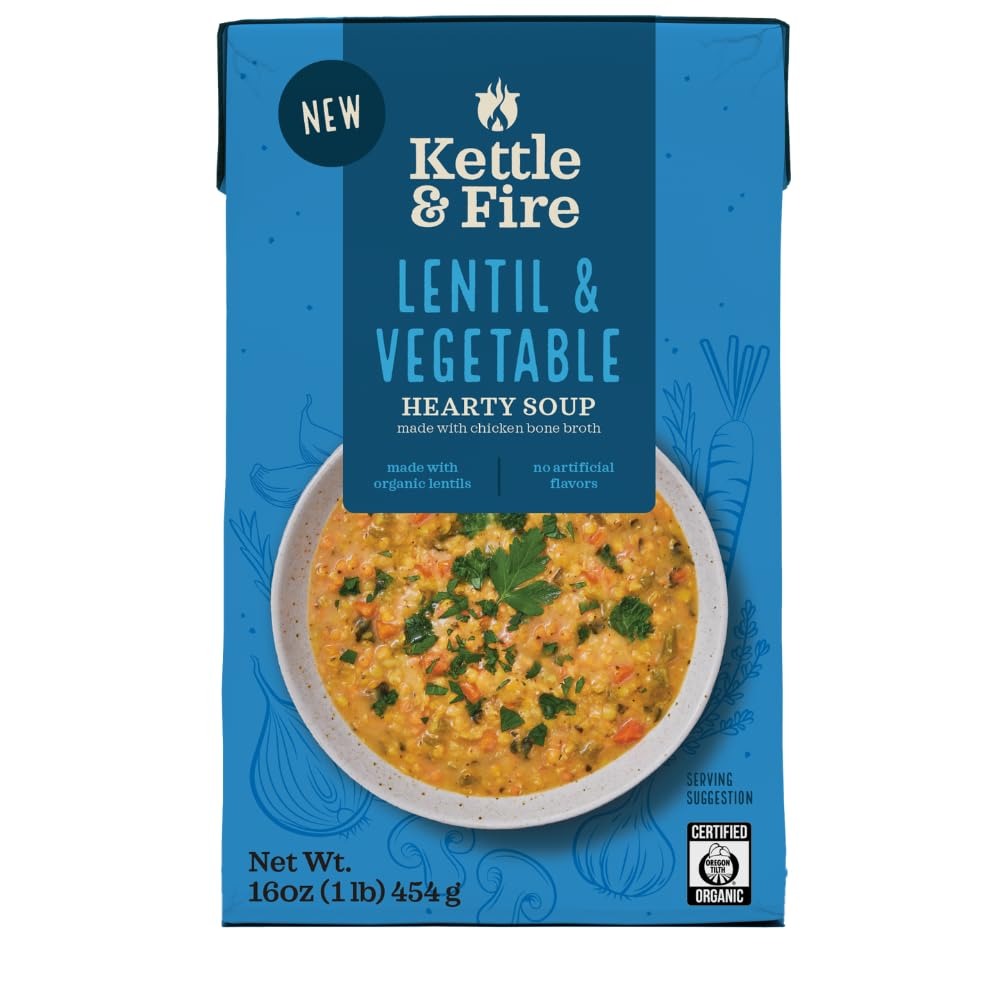
Item Name: KETTLE & FIRE Organic Lentil & Vegetable Hearty Soup, 16 OZ
Bullet Point 1: No hydrogenated fats or high fructose corn syrup allowed in any food
Bullet Point 2: No bleached or bromated flour
Product Description: Meals
Value: 16.0
Unit: Ounce

Price: 7.06